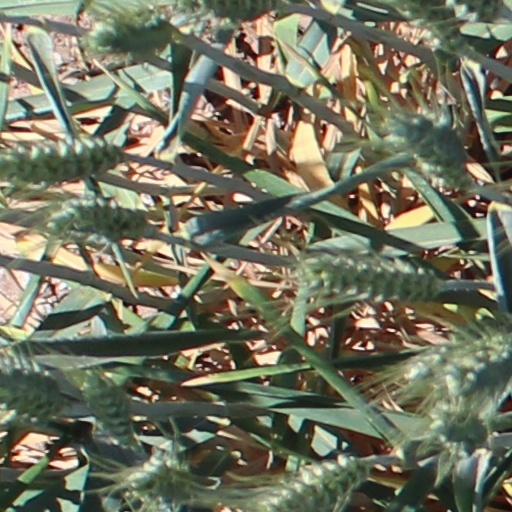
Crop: wheat